Hecate (musician)

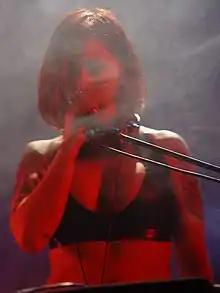
Hecate in 2006

Rachael Lynn Gabriela Kozak-Salmi (born May 26, 1976), better known by her stage name Hecate, is an American-Austrian experimental industrial and breakcore musician currently based in Vienna. Her stage name originates from Hecate, the Greek goddess of sorcery.